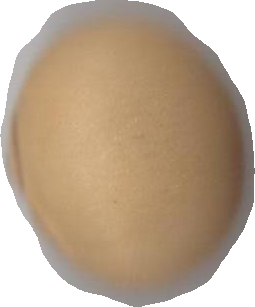
Variety: Dega